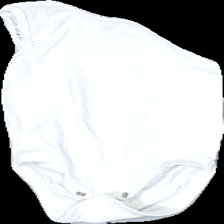
View: front
Type: Top
Category: Children
Brand: Kappahl
Colors: White
Material: 100% Cotton
Pattern: Embroidered
Cut: Regular
Season: All
Stains: Major
Price range: <50
Recommended usage: Recycle